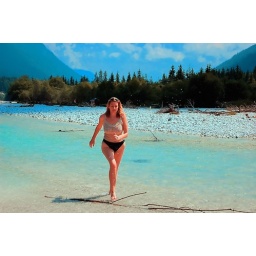
this is a verynatural river bed which is rarely to be found in europe